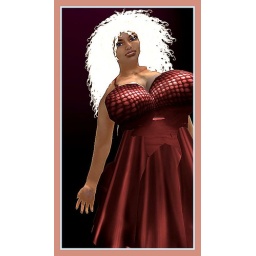
Veronica in red dress